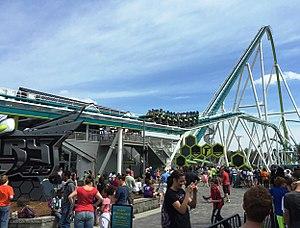
Yumble Roermond ouvert au public le 21 mars
Fury 325 est un parcours de giga montagnes russes en acier du parc d'attractions Carowinds situé entre la Caroline du Nord et la Caroline du Sud, aux États-Unis. Fabriqué par Bolliger & Mabillard, il atteint une hauteur maximale de 99 mètres en faisant de lui les plus hautes et les plus rapides giga montagnes russes dans le monde et les 5ᵉ plus grandes montagnes russes toutes catégories confondues. Pendant le trajet, les trains peuvent atteindre des vitesses allant jusqu'à 153 km/h, en traversant les courbes à haute vitesse, et passant au-dessus et sous l'entrée principale du parc.
Carowinds est un parc d'attractions situé à Charlotte entre la Caroline du Nord et la Caroline du Sud. Le parc est ouvert depuis le 31 mars 1973 sous l’impulsion de Earl Patterson, inspiré après un séjour à Disneyland en 1956. Le parc appartient aujourd’hui au groupe Cedar Fair Entertainment.